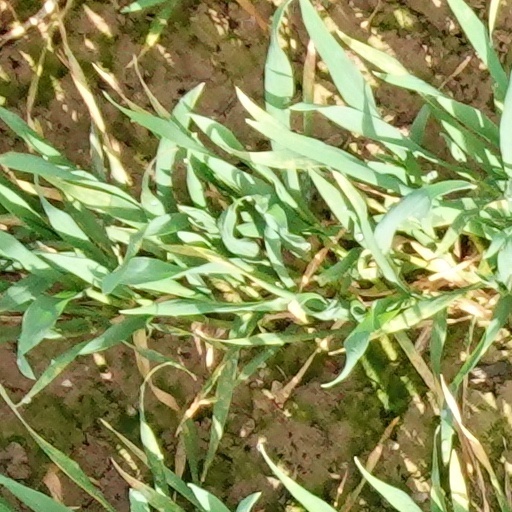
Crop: wheat